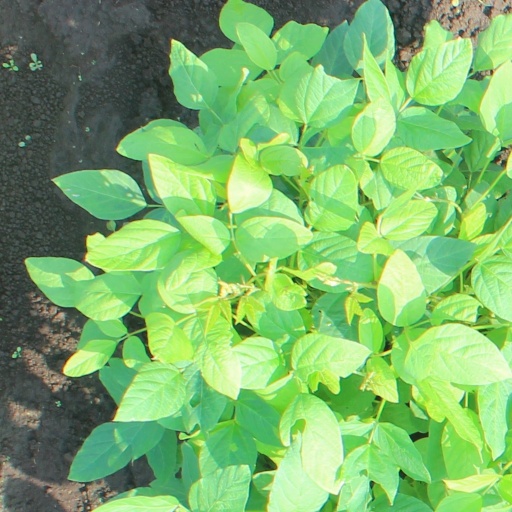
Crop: soybean